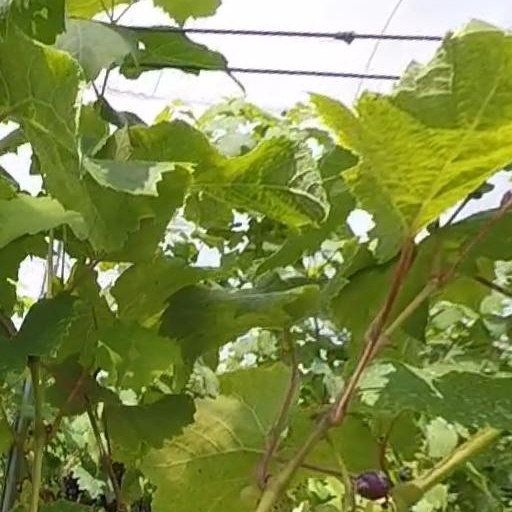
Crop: grape